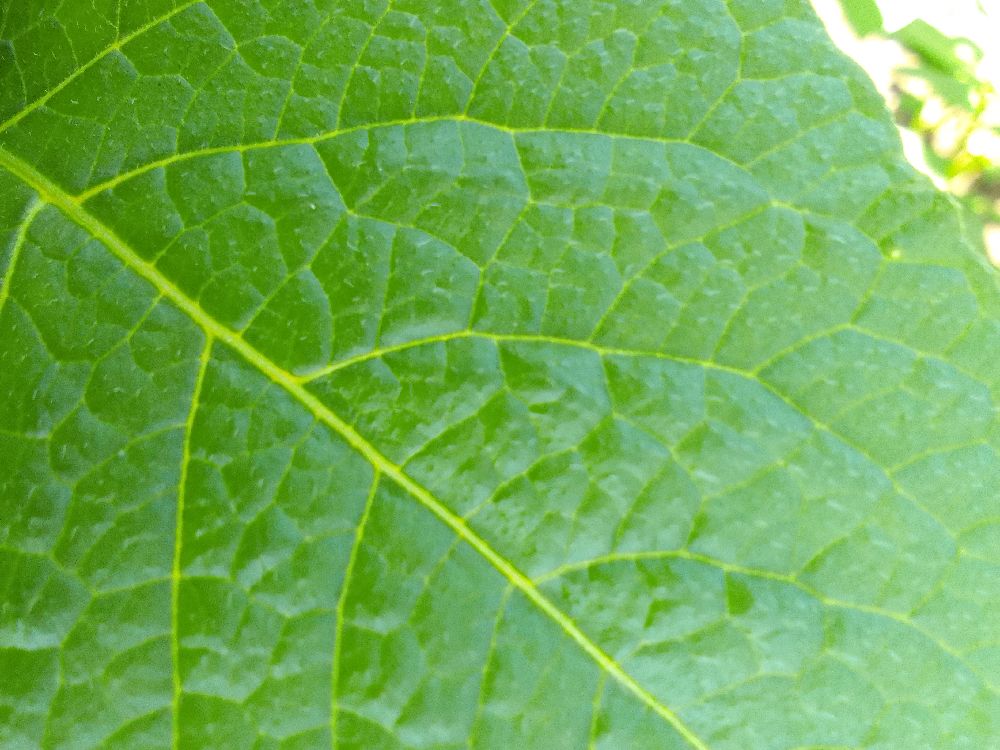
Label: Healthy